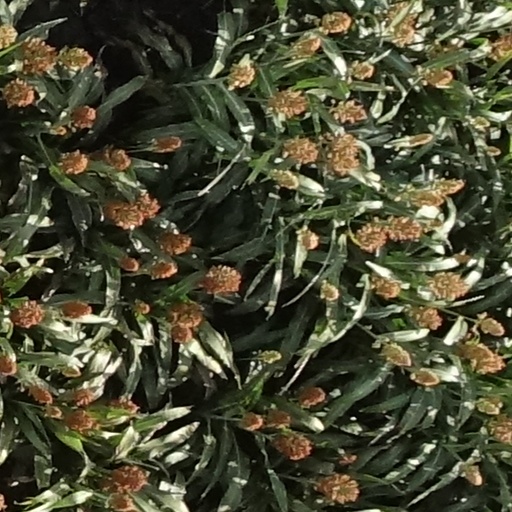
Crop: sorghum